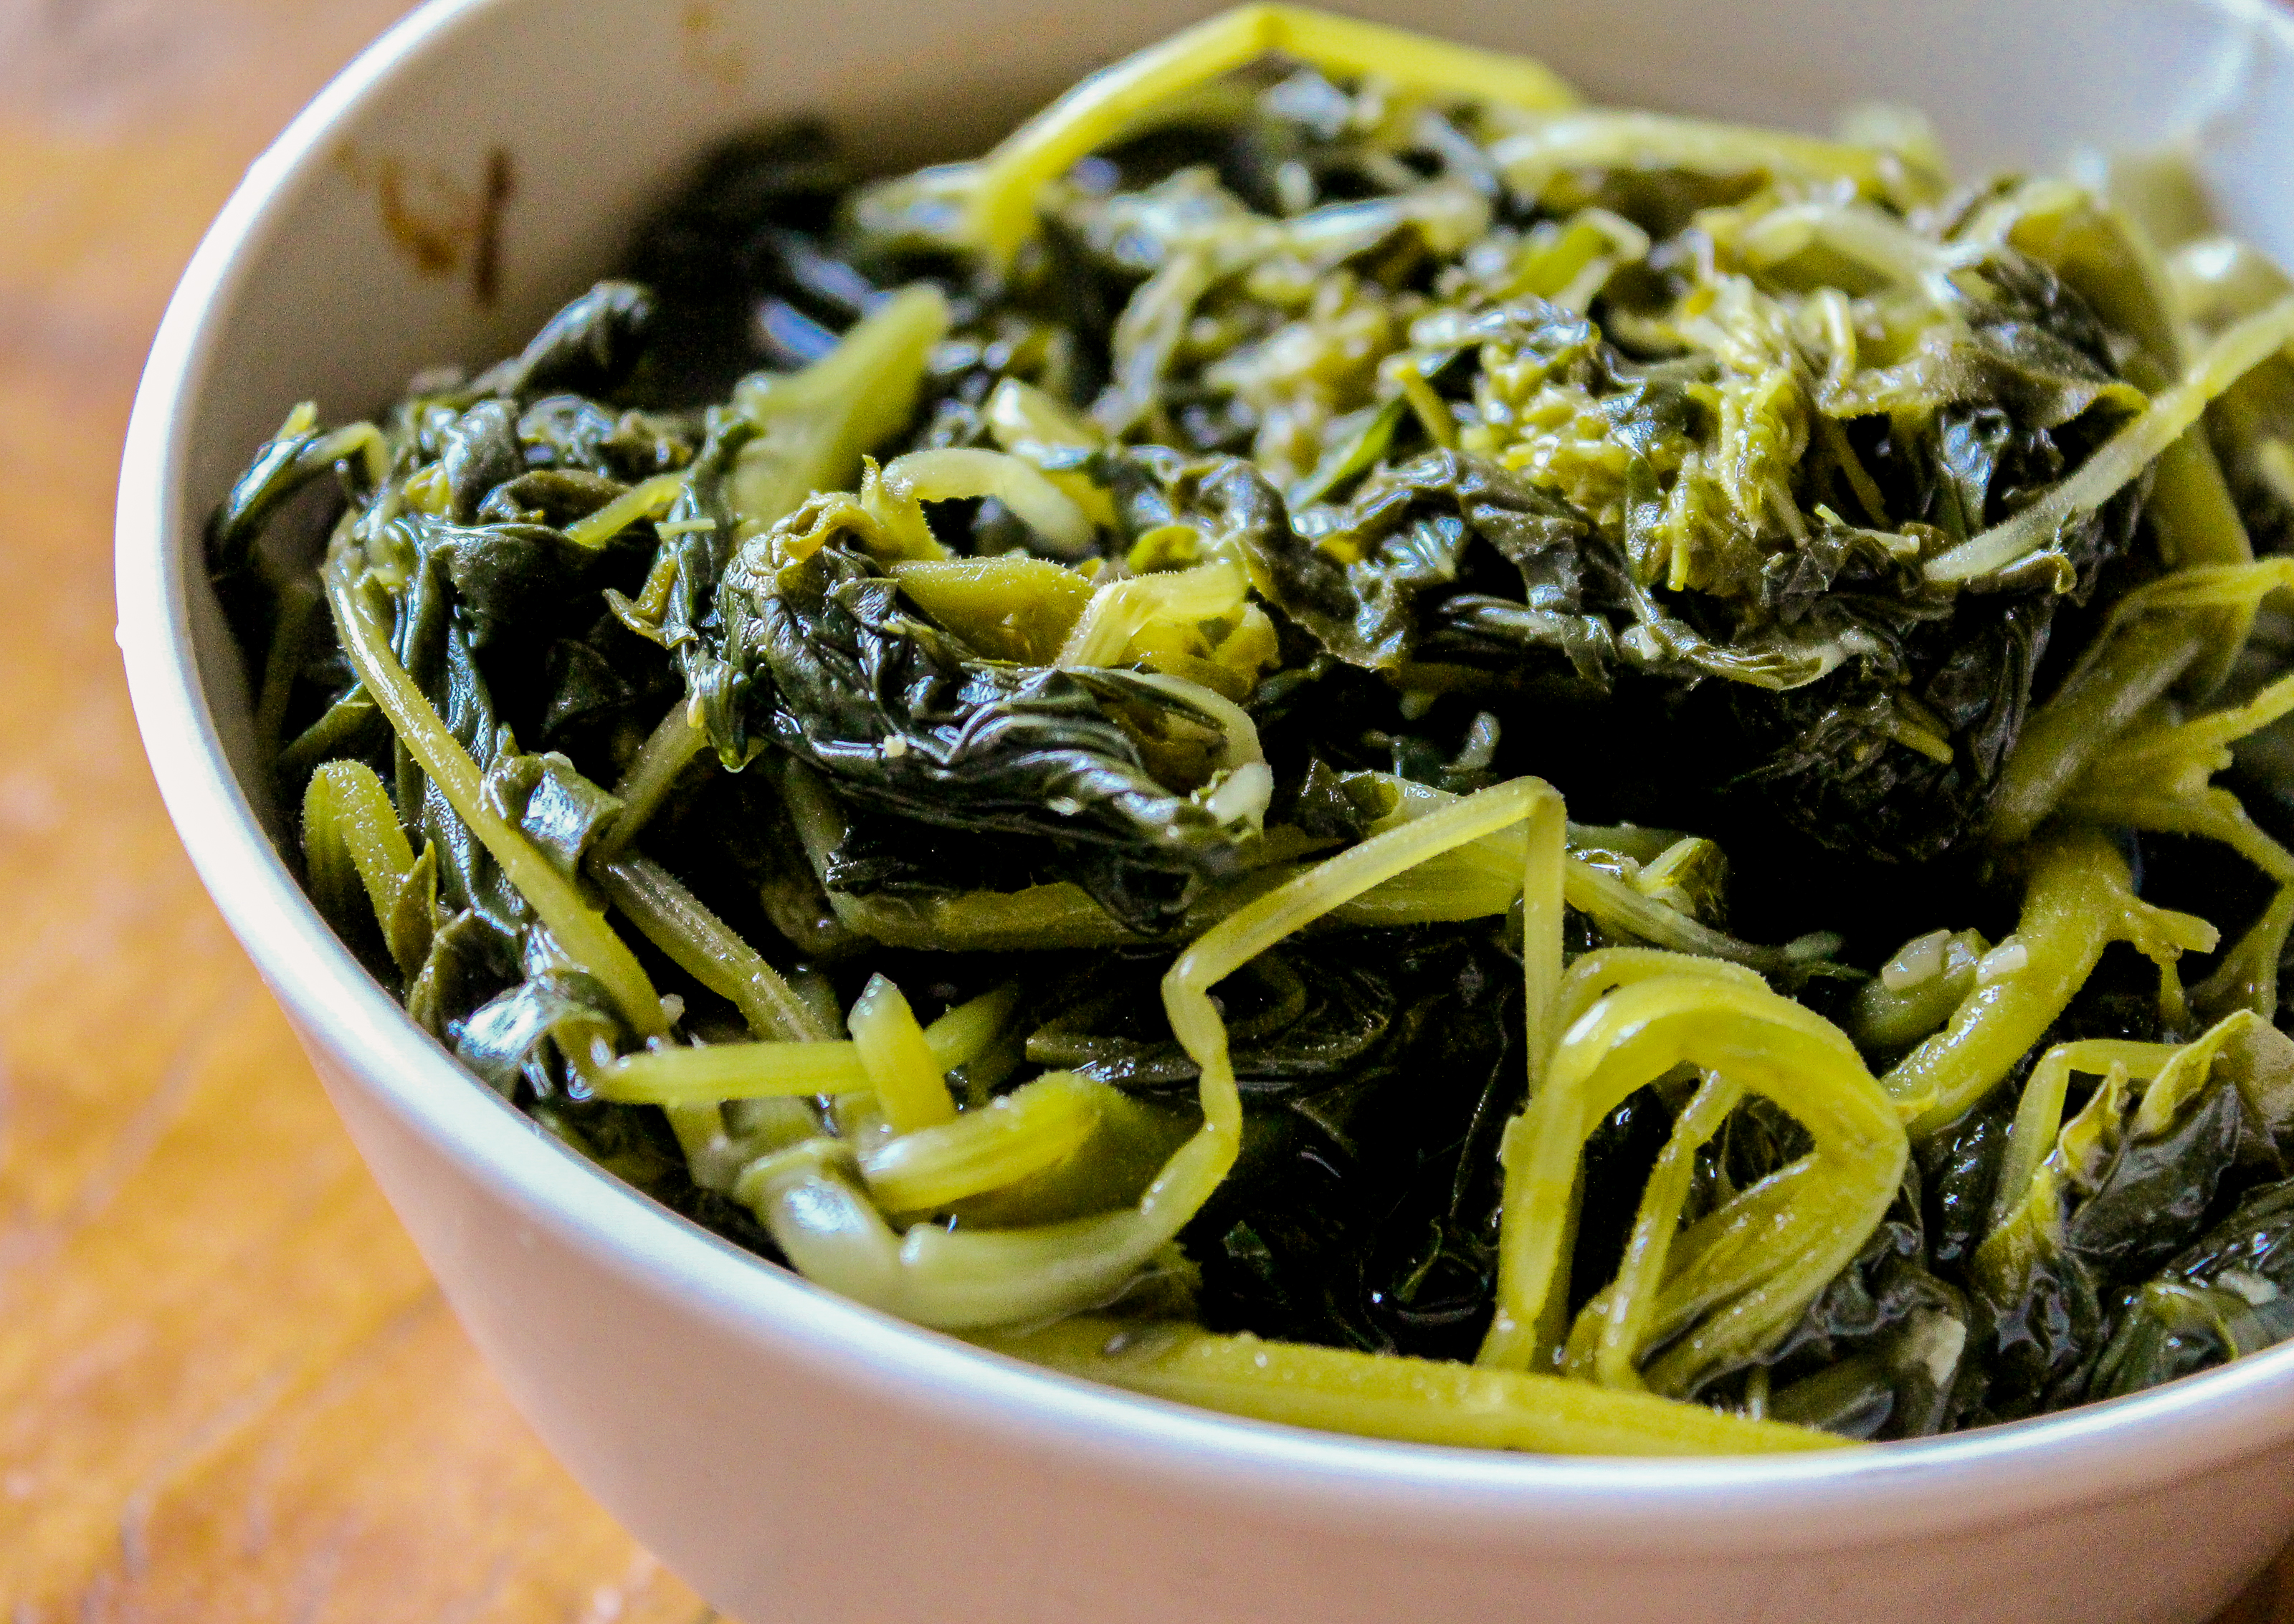
food, cuisine, thai, chili, spicy, vegetable, herb, meat, gourmet, ingredient, sauce, recipe, pepper, delicious, salad, curry, thailand, hot, culture, dinner, dish, restaurant, meal, rice, healthy, appetizer, cooking, lunch, eat, asia, vegetarian food, leaf vegetable, namul, asian food, creamed spinach